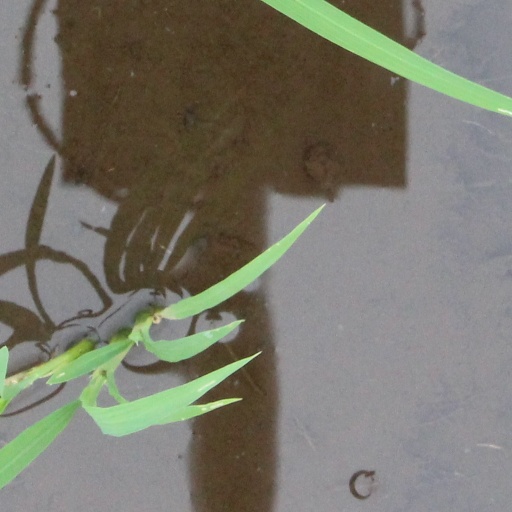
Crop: rice